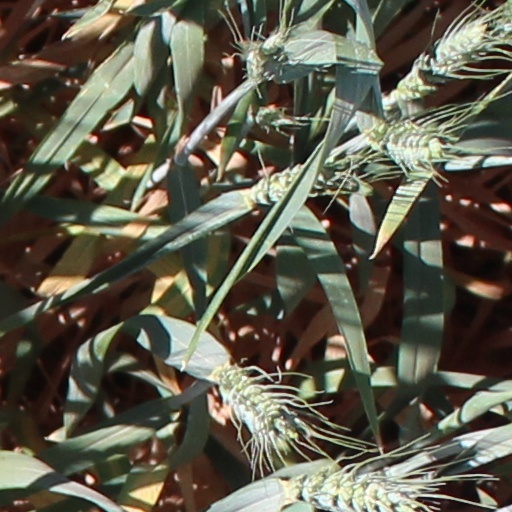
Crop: wheat